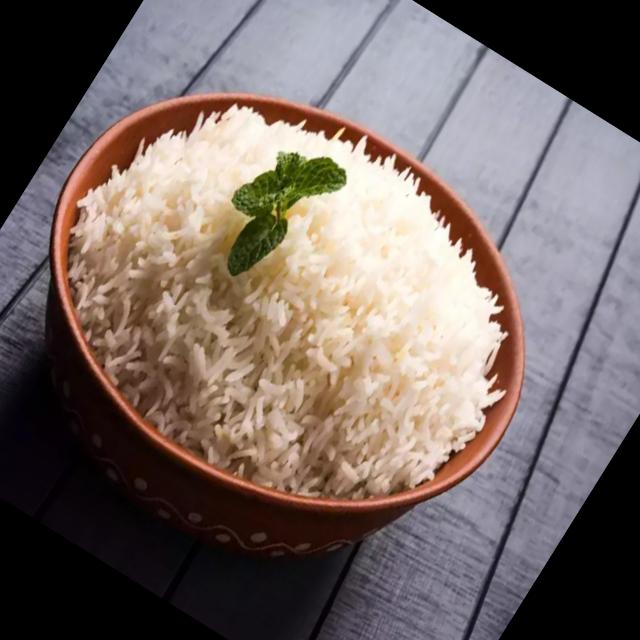
Dish: white_rice